Girolamo D'Auria

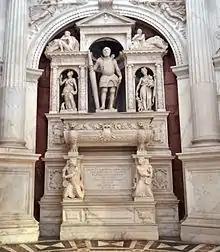

Girolamo D'Auria (1577–1620) was an Italian sculptor, active mainly in Naples, Italy. His first name is variously used as Hieronymus, Ieronimo, Hieronimo, Jeronimo, Geronimo or Gerolamo. Girolamo's father, Giovanni Domenico D'Auria, and Annibale Caccavello, were pupils of Giovanni da Nola.